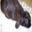
Label: rabbit